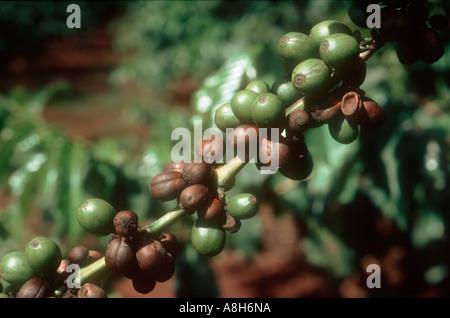
Plant: Coffee
Disease: coffee berry blotch